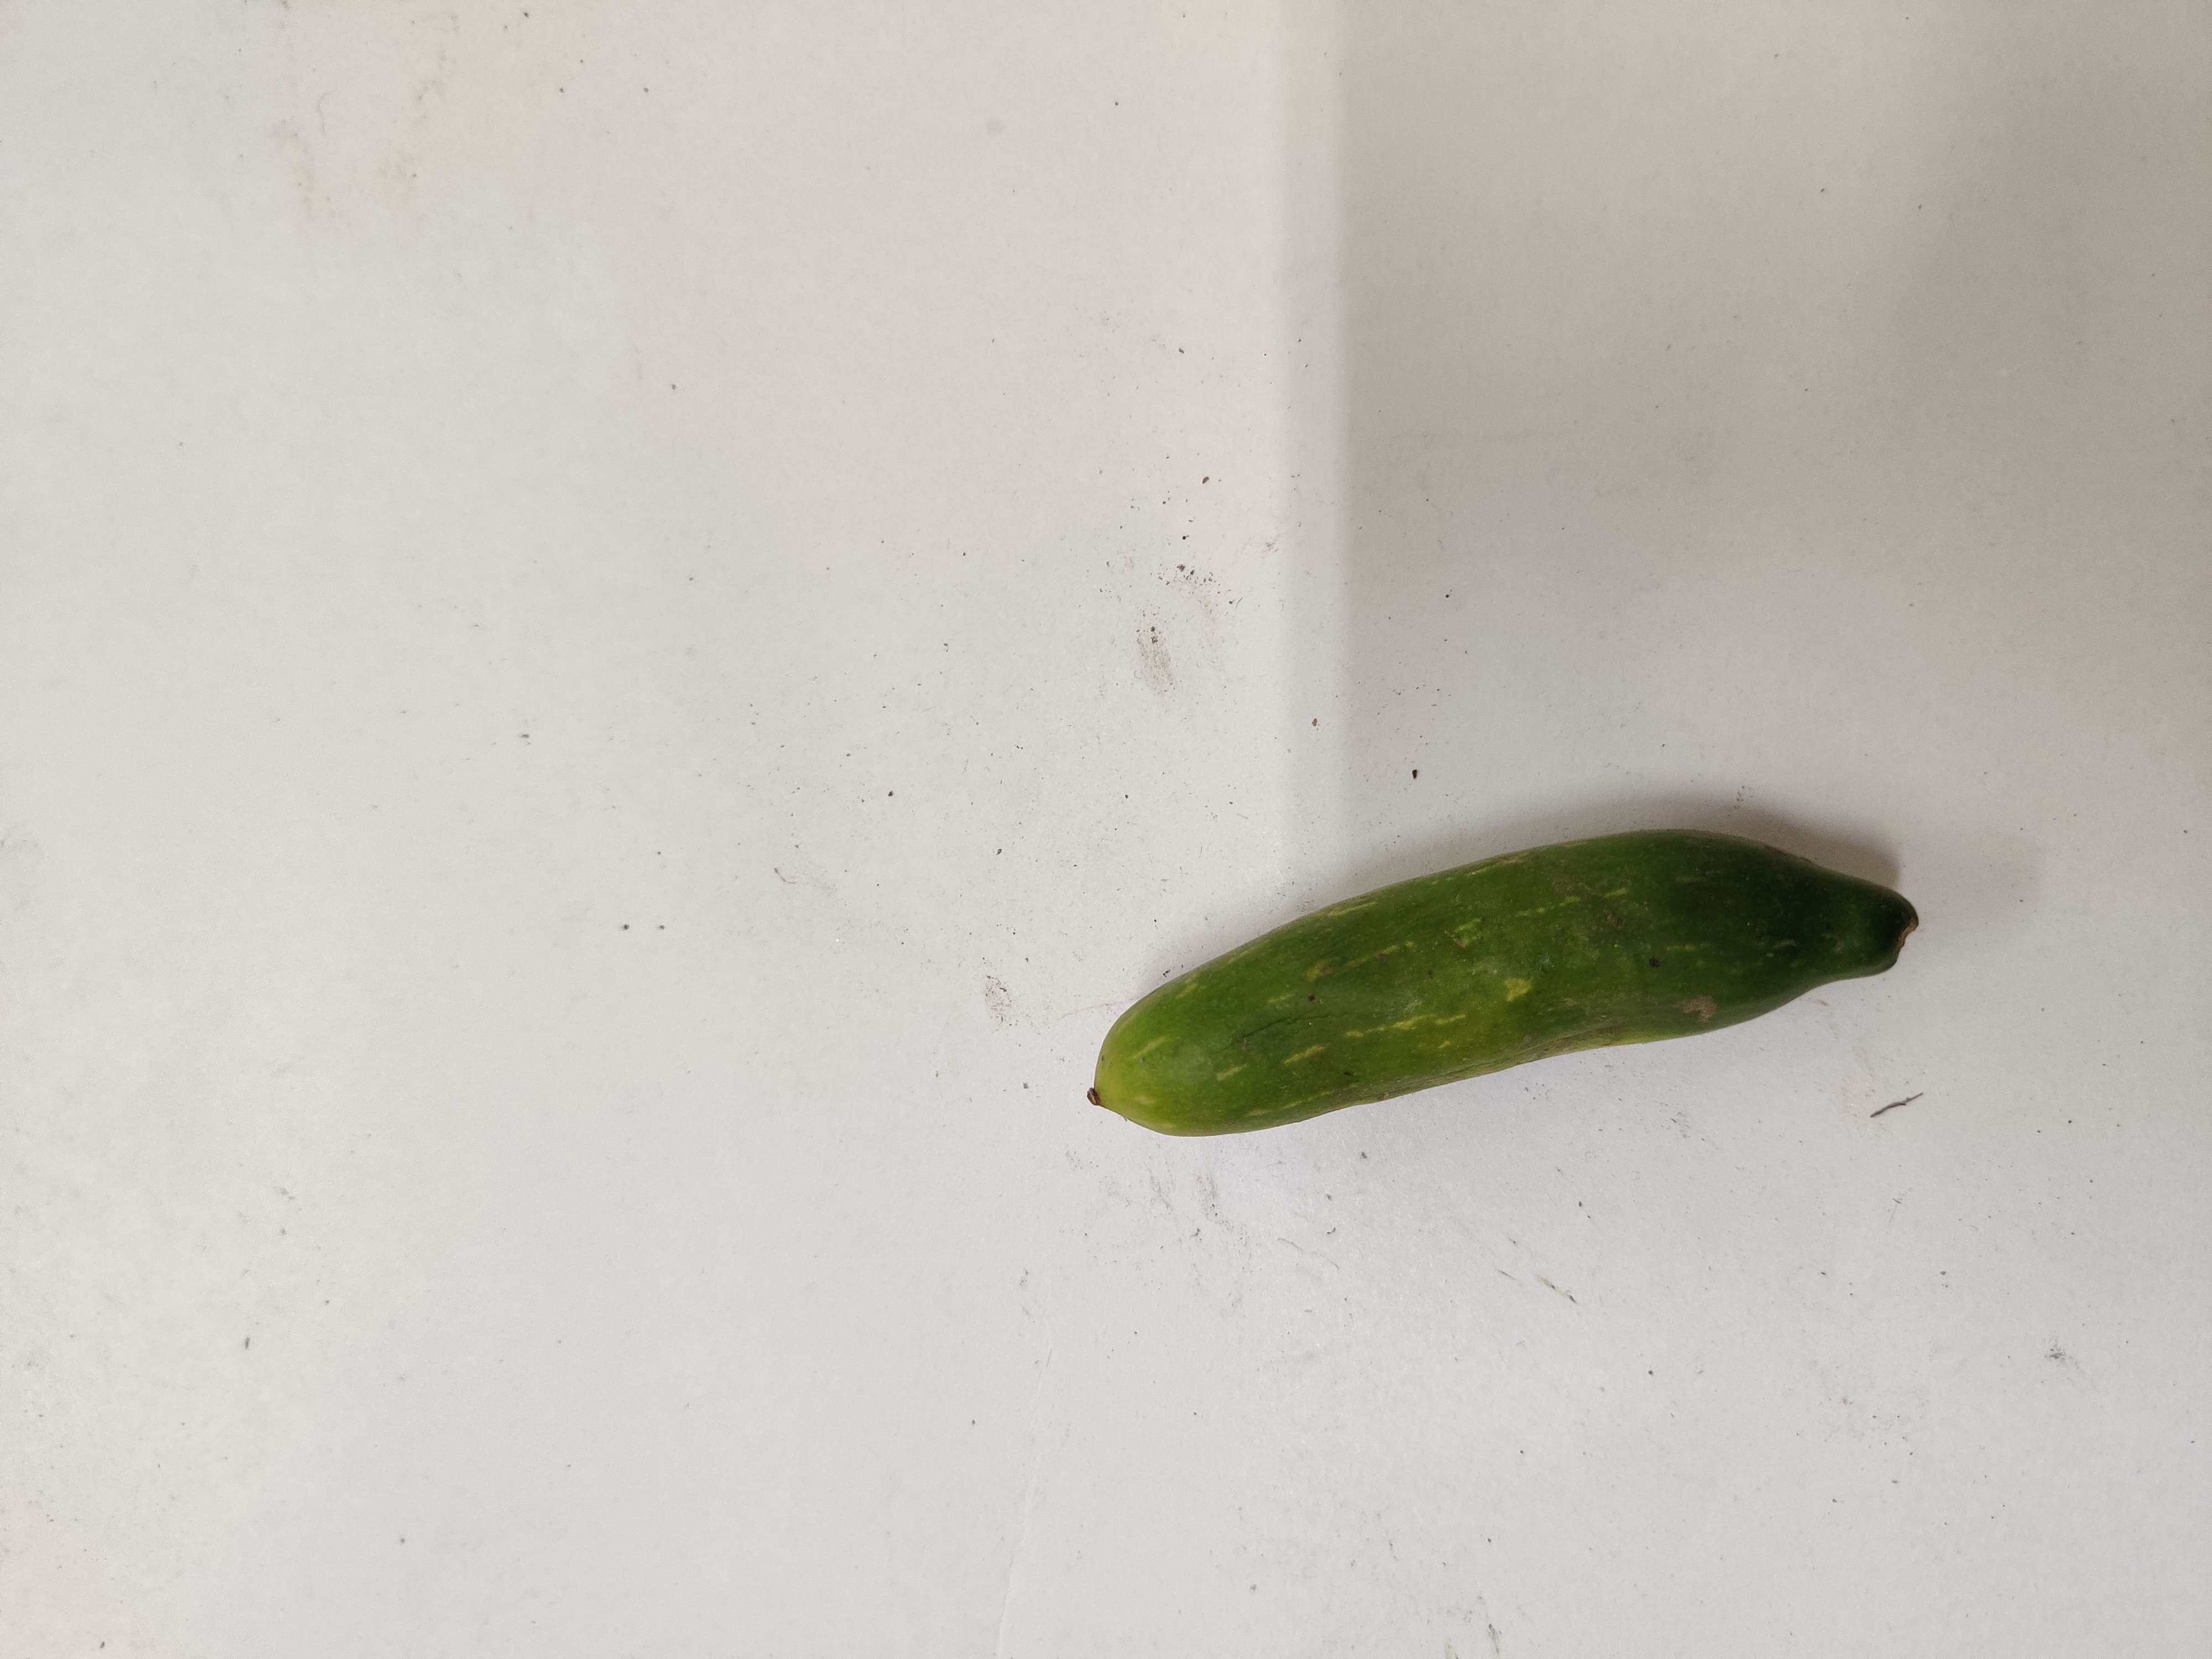
Crop: Ivy Gourd
Condition: Damaged